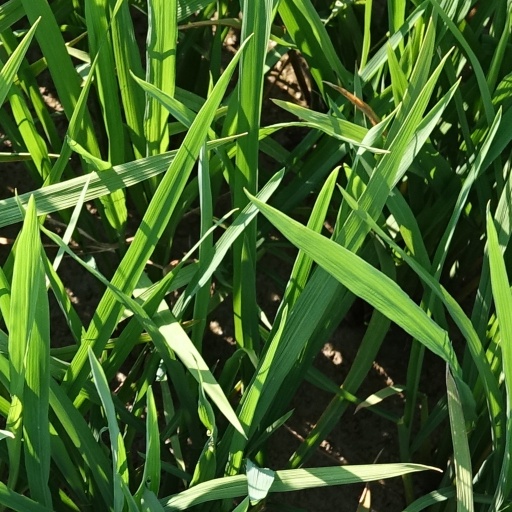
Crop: rice